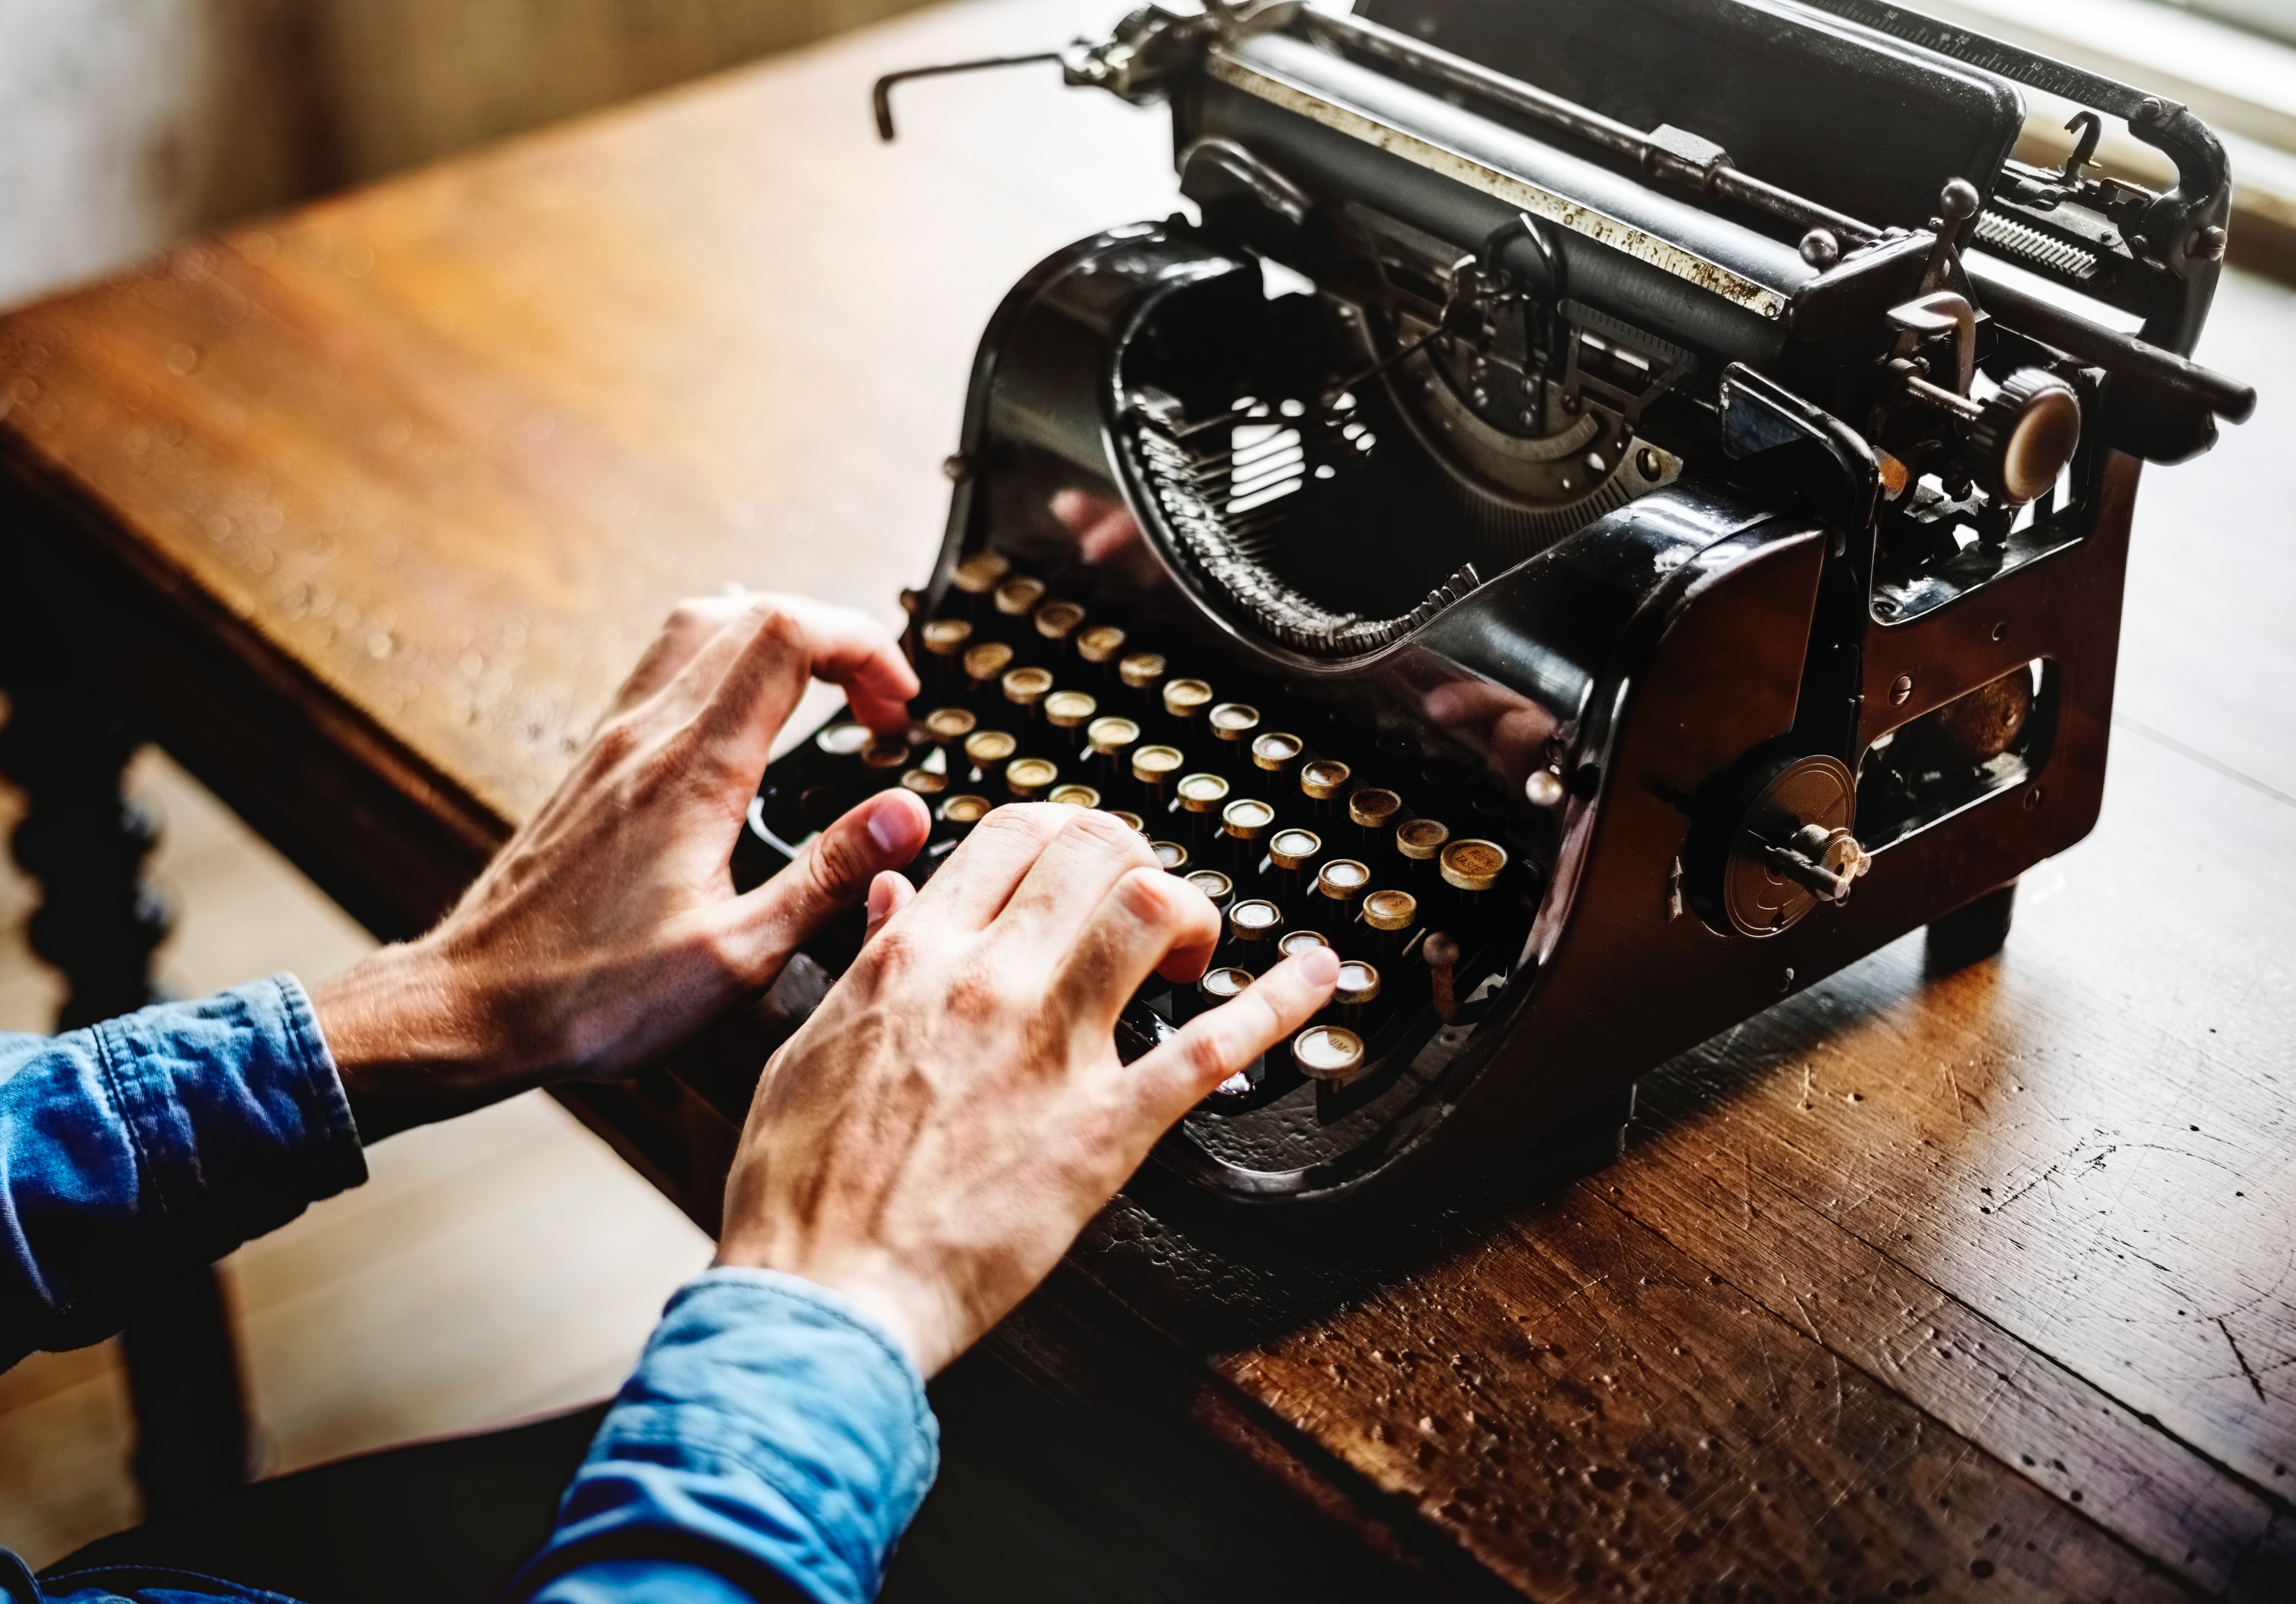
typewriter, office supplies, office equipment